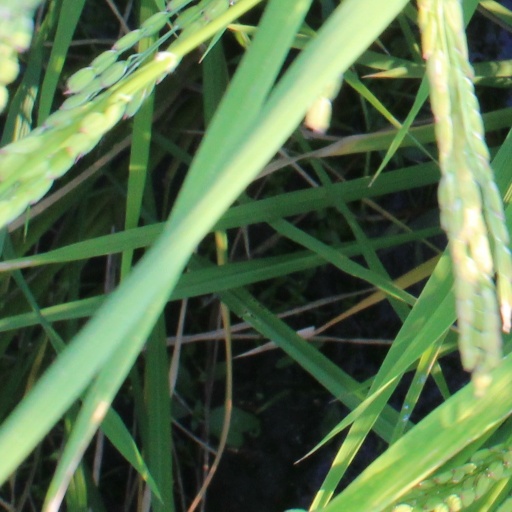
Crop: rice